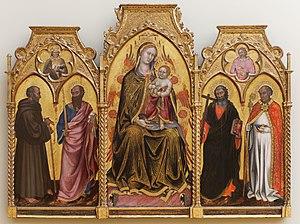
Vierge à l'Enfant entre saint Gérard, saint Paul, saint André et saint Nicolas, tableau de Taddeo di Bartolo conservé au musée de Grenoble